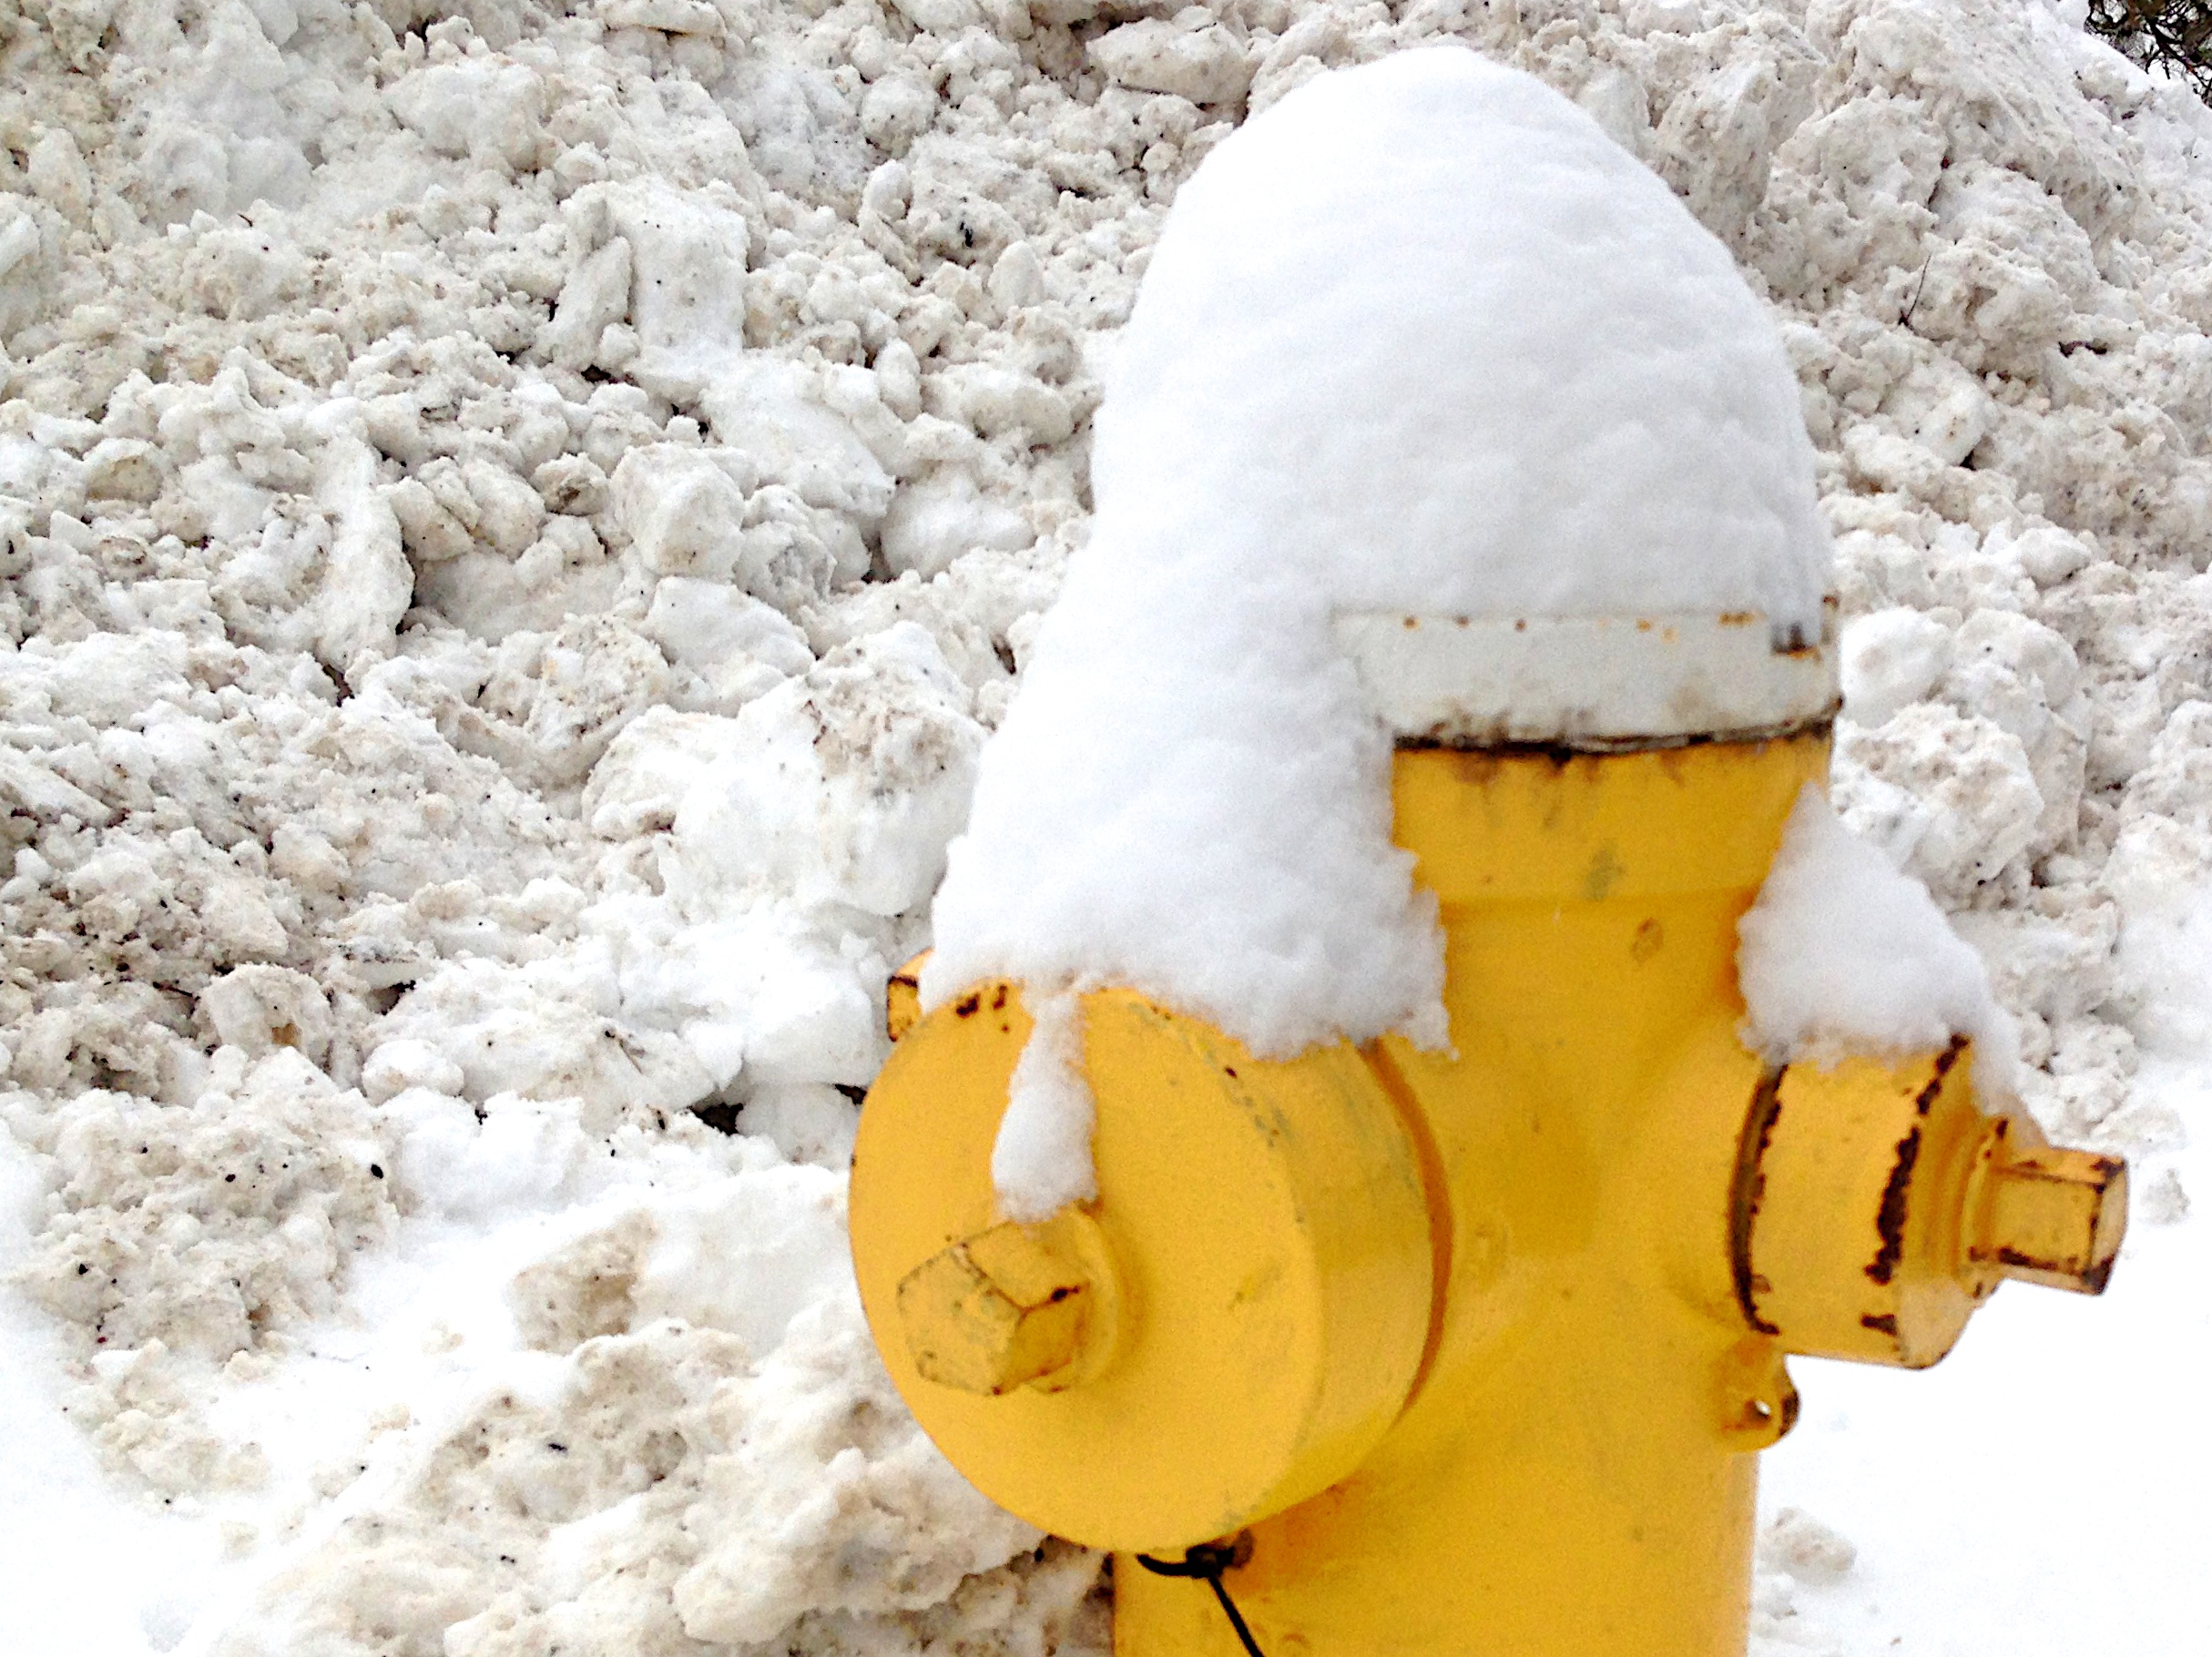
snow, winter, weather, material, snowman, freezing